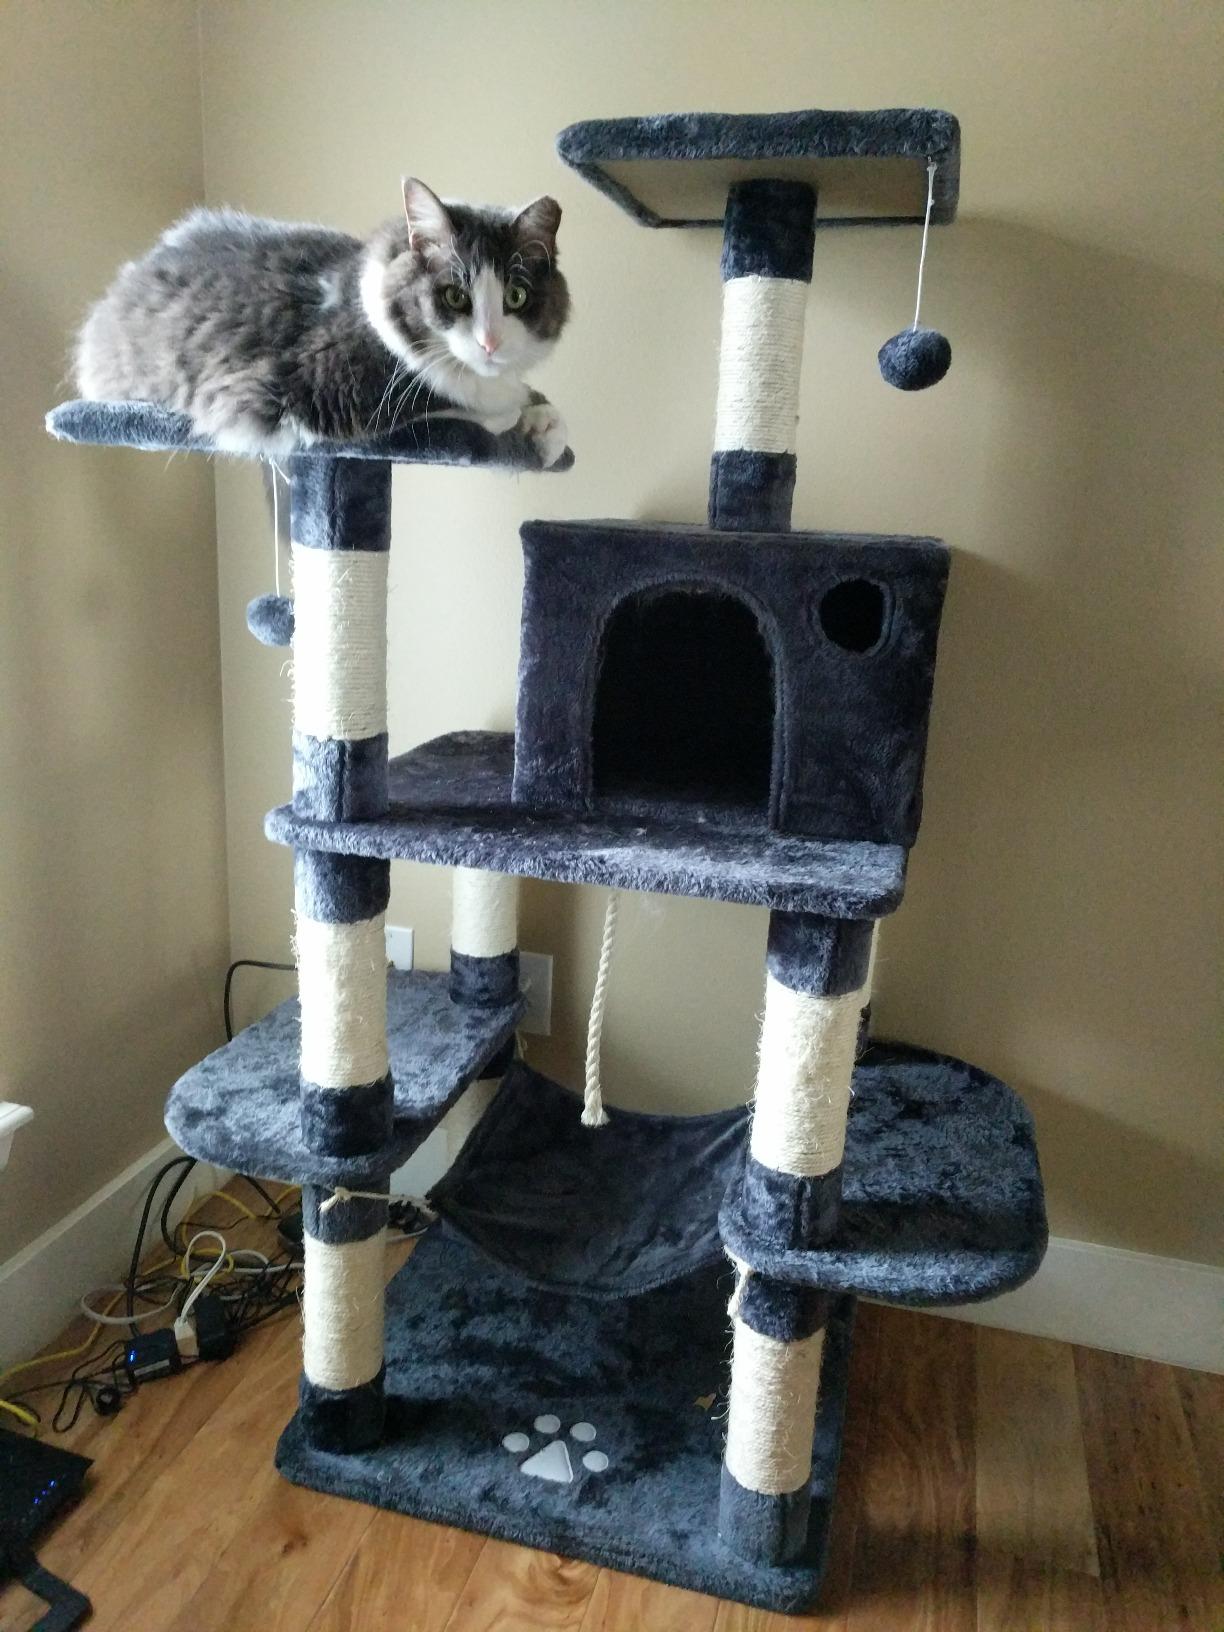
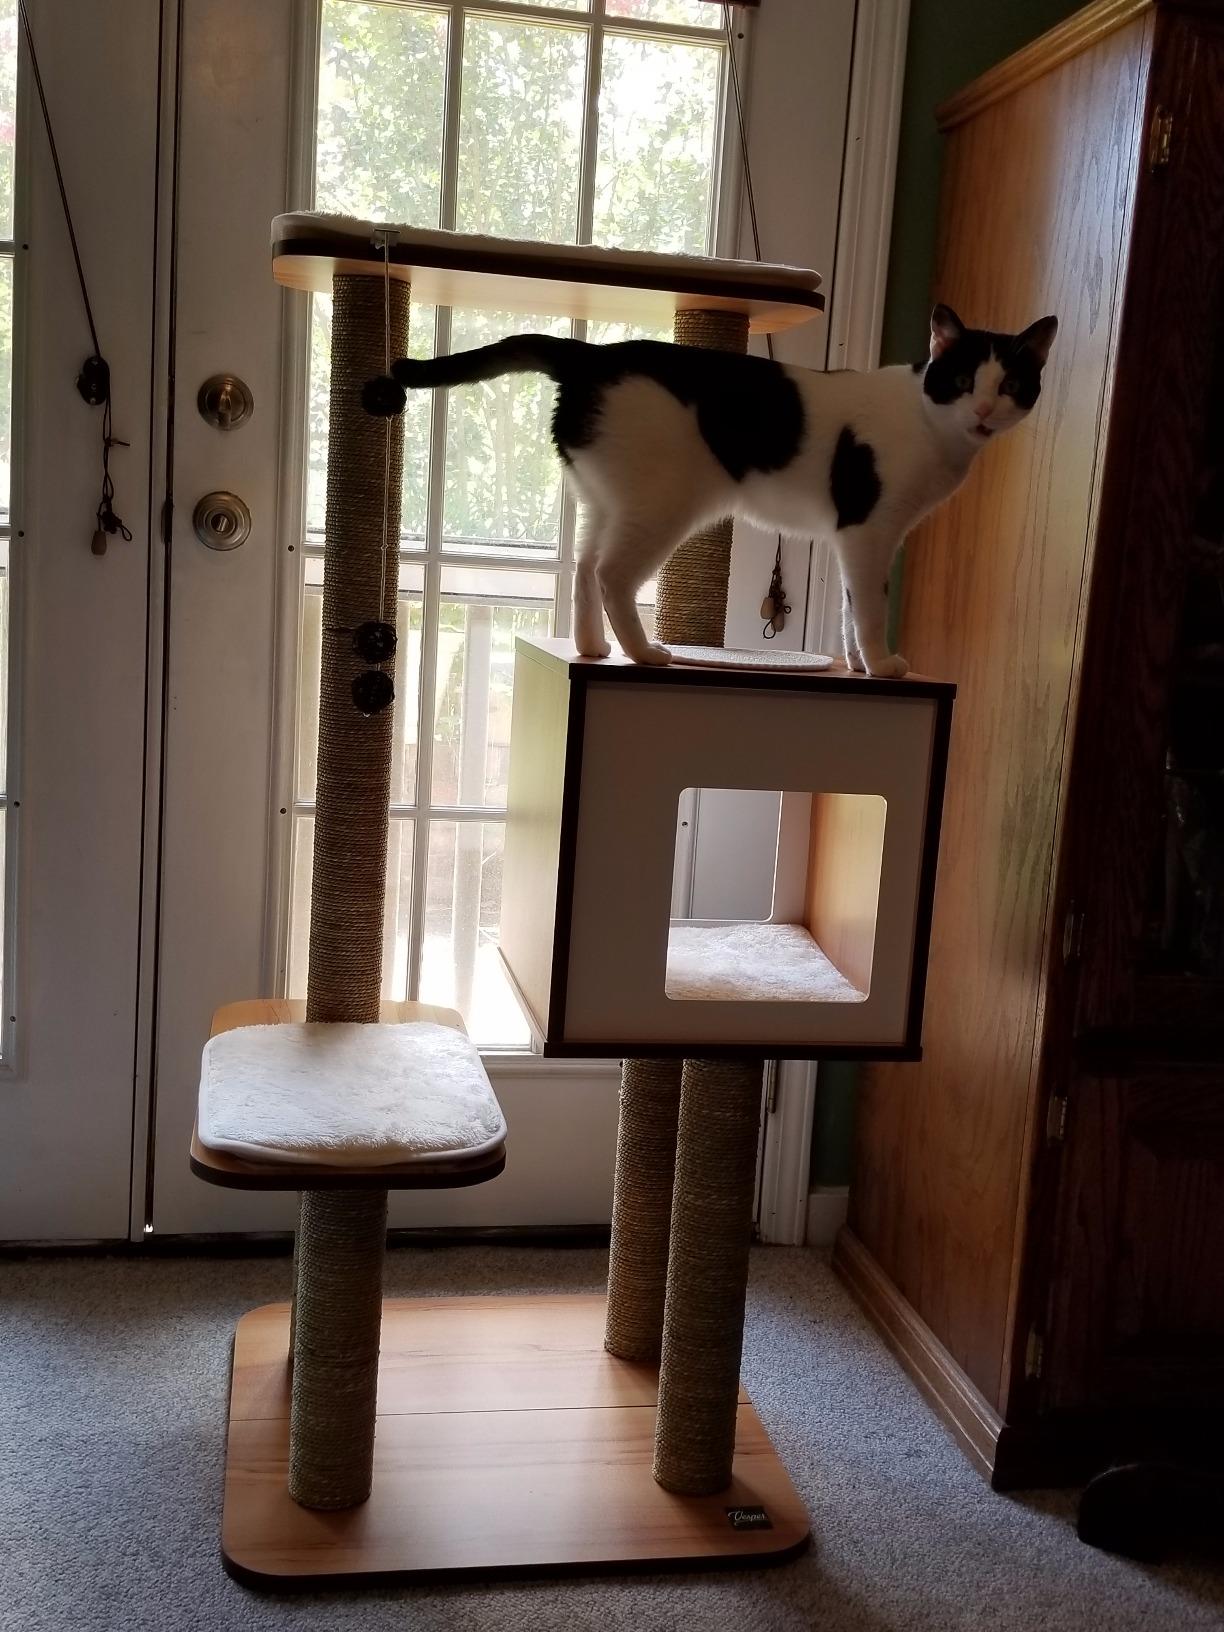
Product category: items_cat tree
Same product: no